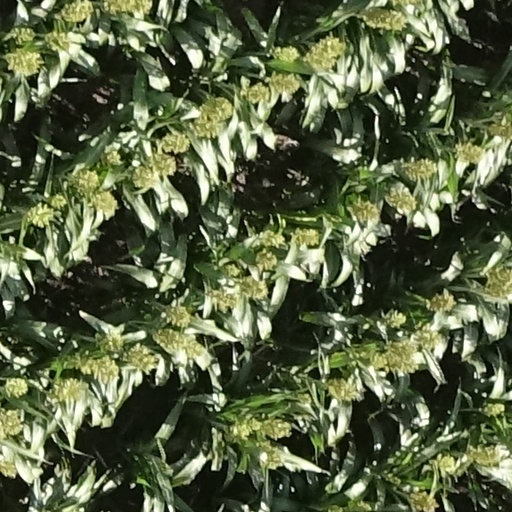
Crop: sorghum